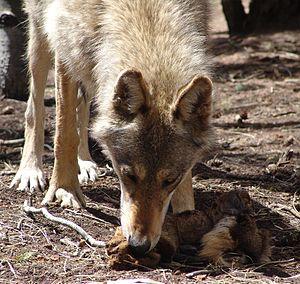
Le Colorado Wolf and Wildlife Center est un parc zoologique américain situé près de Divide, dans le Colorado. Fondé en 1993, il se focalise sur la préservation des loups.